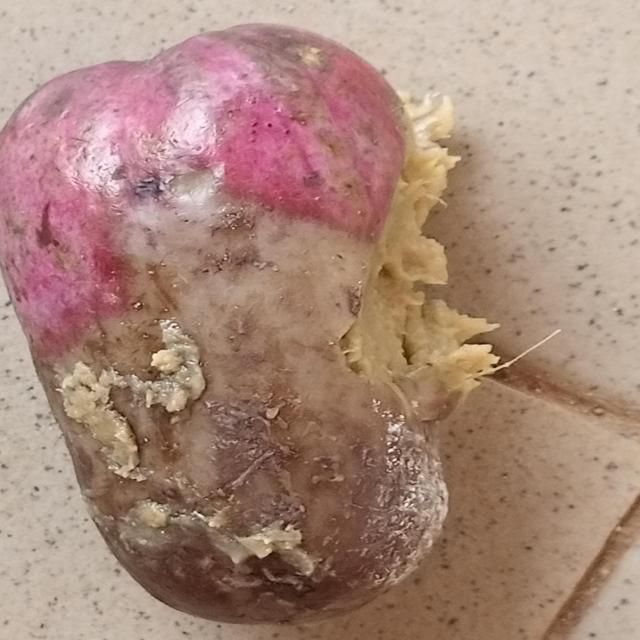
Plum grade: rotten